Murray Dewart

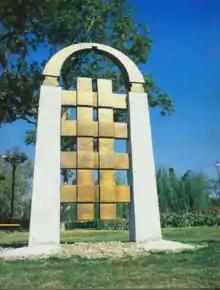
"Earth House Hold", 12 feet high, bronze and granite, Fuzhou International Sculpture Park, Fuzhou, China

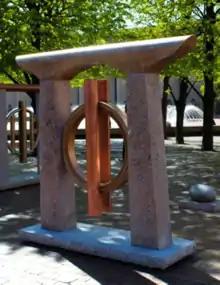
"One Bright Morning", 7 feet high, bronze, copper and granite, Convergence Exhibit, Christian Science Plaza, Boston

Murray Dewart (born September 19, 1947) is an American sculptor best known for his large gate-like structures in granite and bronze. Dewart's sculptures are often created for site-specific locations and installed in parks and gardens. His work is in more than thirty museums and public collections around the world. He is the editor of the Random House anthology "Poems About Sculpture".